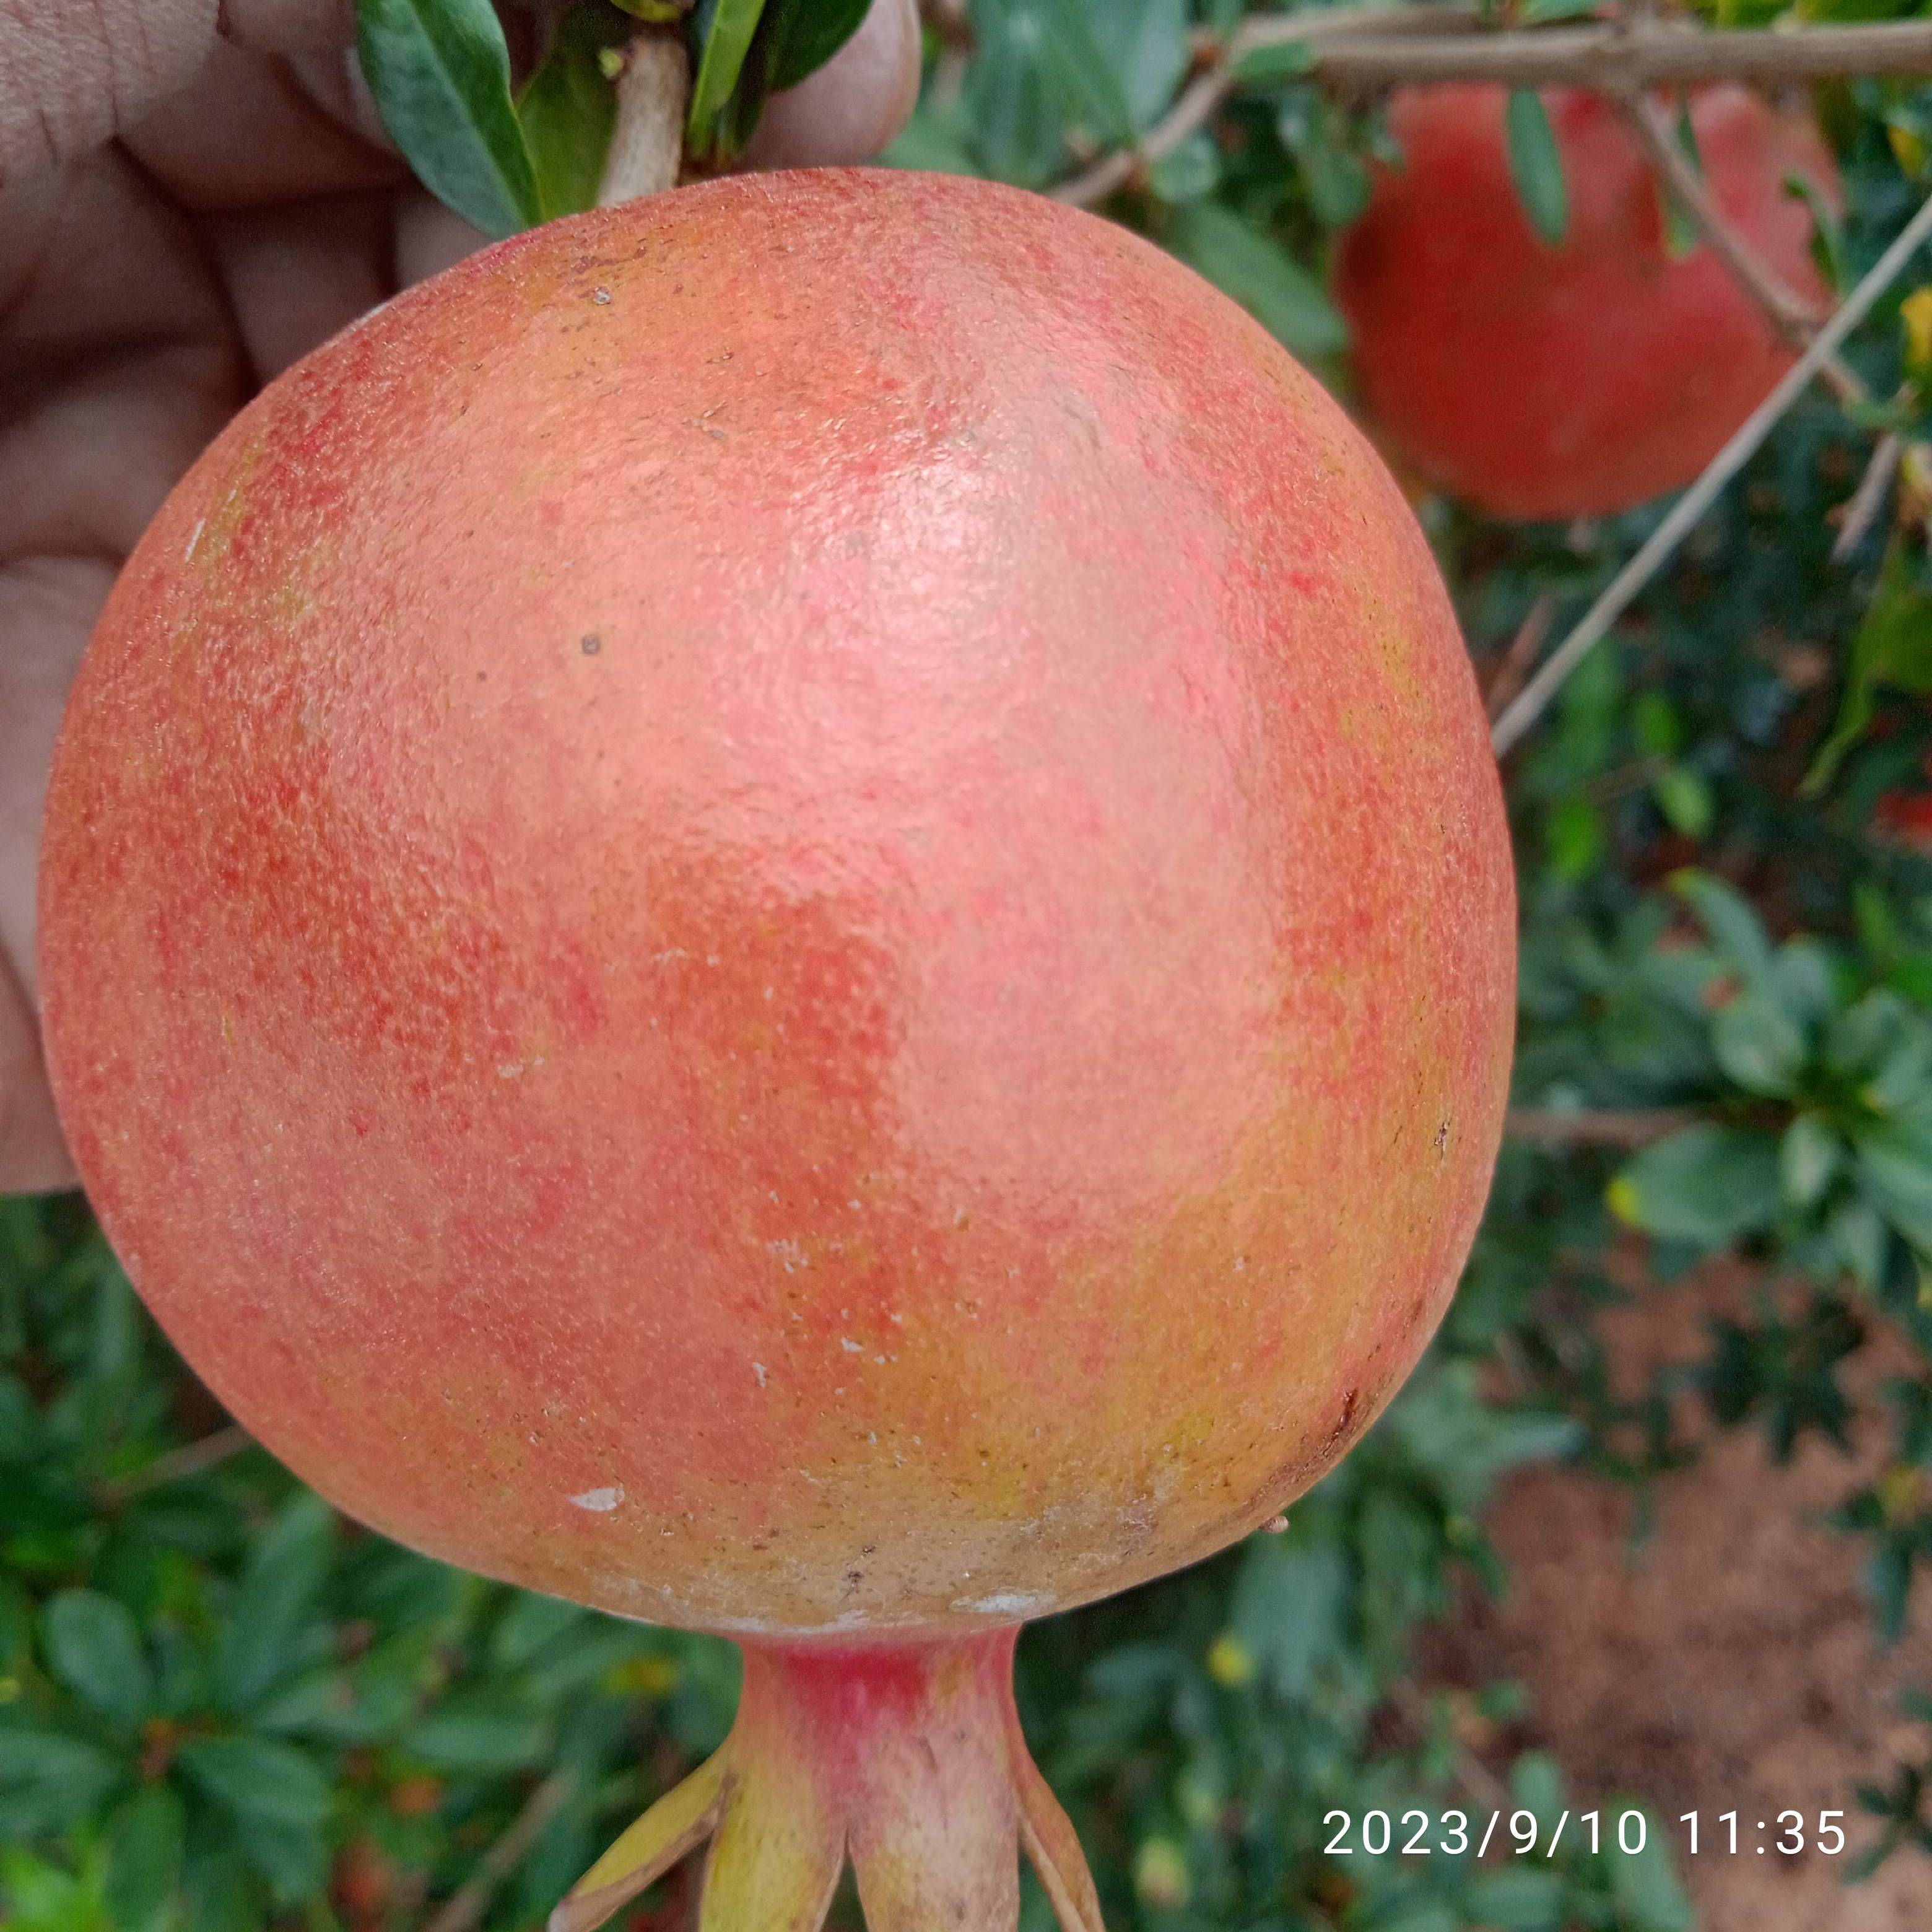
Label: Healthy